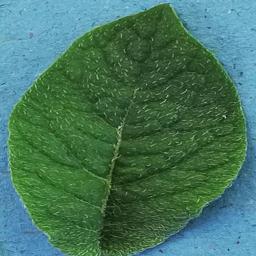
Label: Potato___Healthy